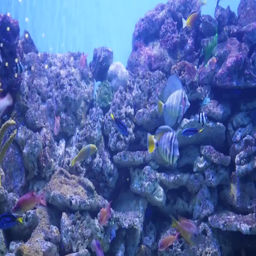
a large number of fish swim around the reefs .